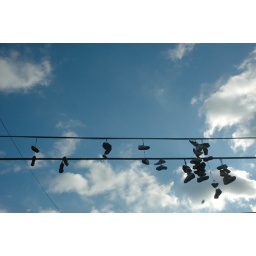
shoe toss, williamsburg shoes thrown over telephone wire brooklynPhoto by Sarah Partridge, all rights reserved. Contact: sweetpeabrooklyn@yahoo.com.